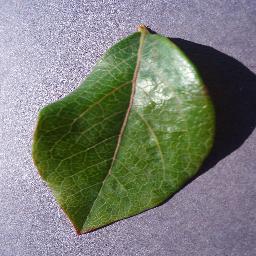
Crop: blueberry
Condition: healthy